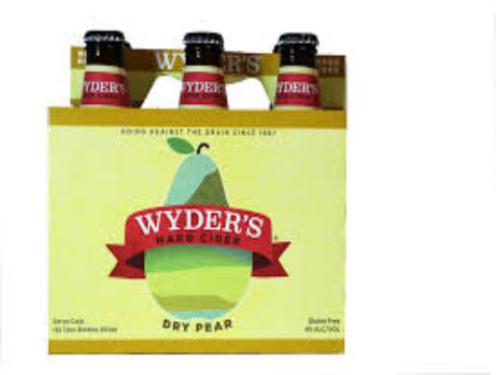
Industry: Food